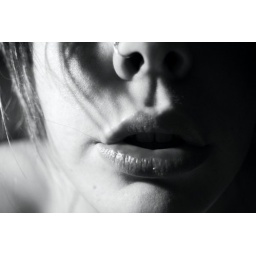
A series I did one night in my dorm with a desk lamp that I decided to name Body Language.